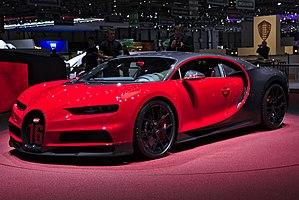
L'édition 2018 du Salon international de l'automobile de Genève est un Salon automobile annuel qui se tient du 8 au 18 mars 2018 à Genève. Il s'agit de la 88ᵉ édition internationale de ce salon, organisé pour la première fois en 1905. Cette édition a reçu 660 000 visiteurs, une fréquentation en baisse de 4,5 % par rapport à l'édition 2017.